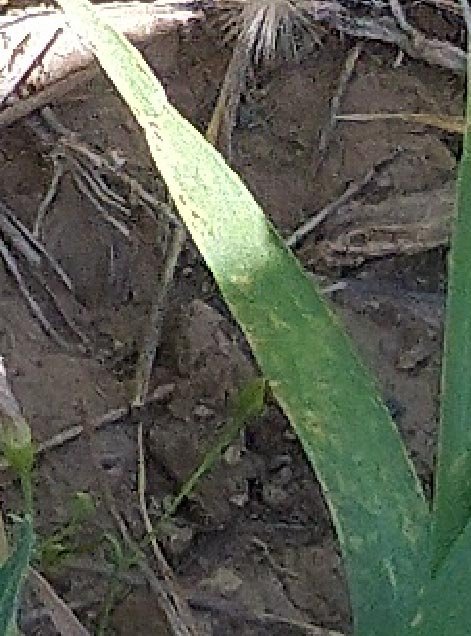
Label: Wheat___Healthy